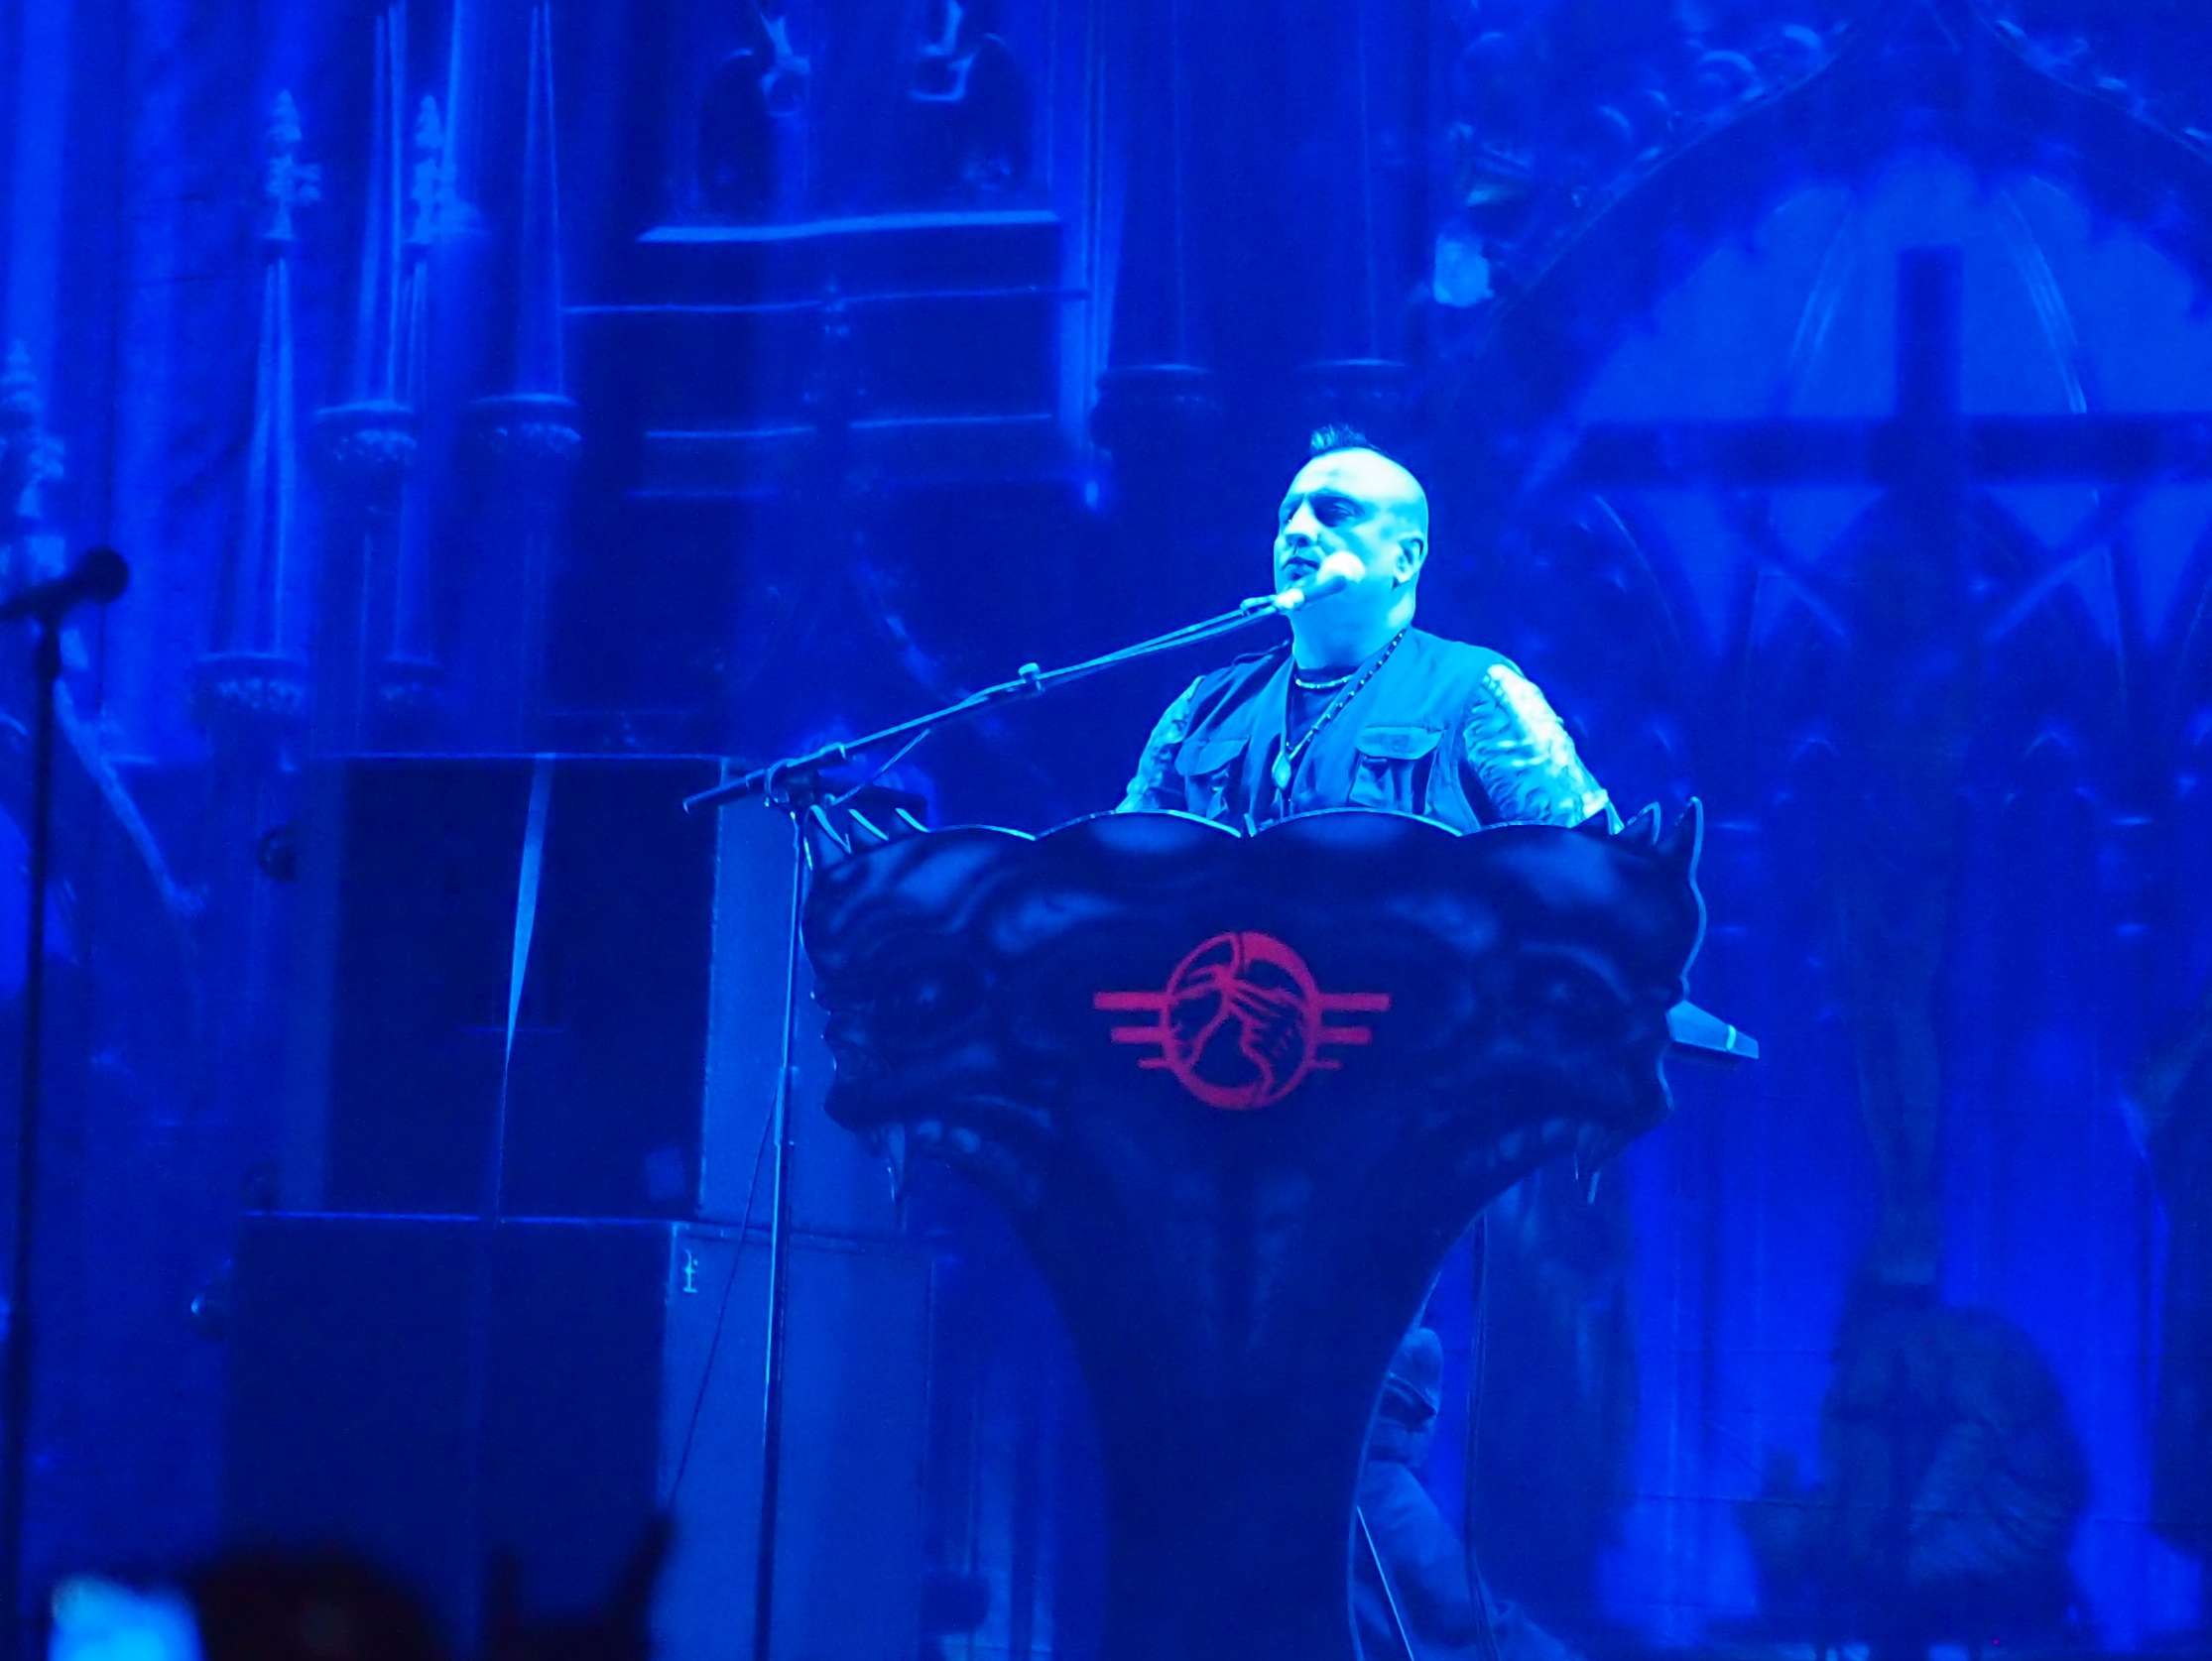
music, concert, band, blue, performance art, festival, stage, performance, sound, entertainment, performing arts, rock concert, agonoize, e tropolis, musical theatre